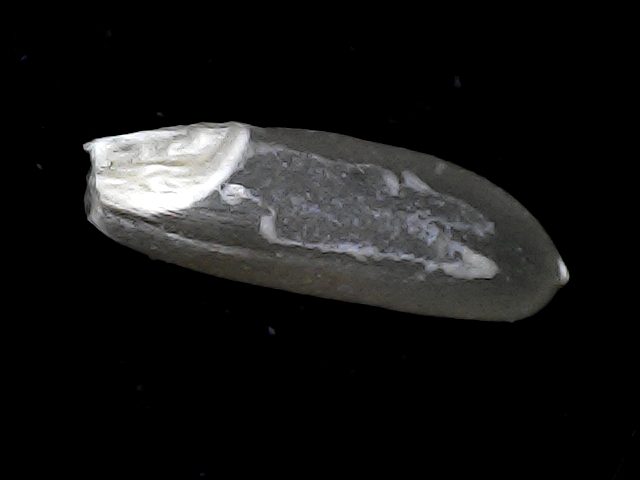
Rice variety: BD70